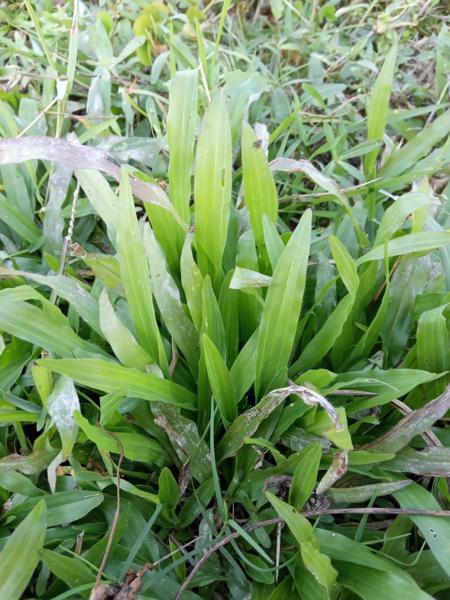
Weed species: Paspalum scrobiculatum